Annot

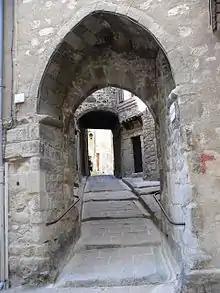
A medieval lane

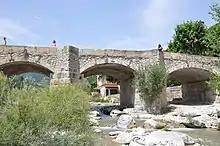
Bridge over the Vaïre

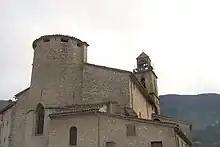
The parish church of Saint John the Baptist

The commune has several religious buildings and structures that are registered as historical monuments: